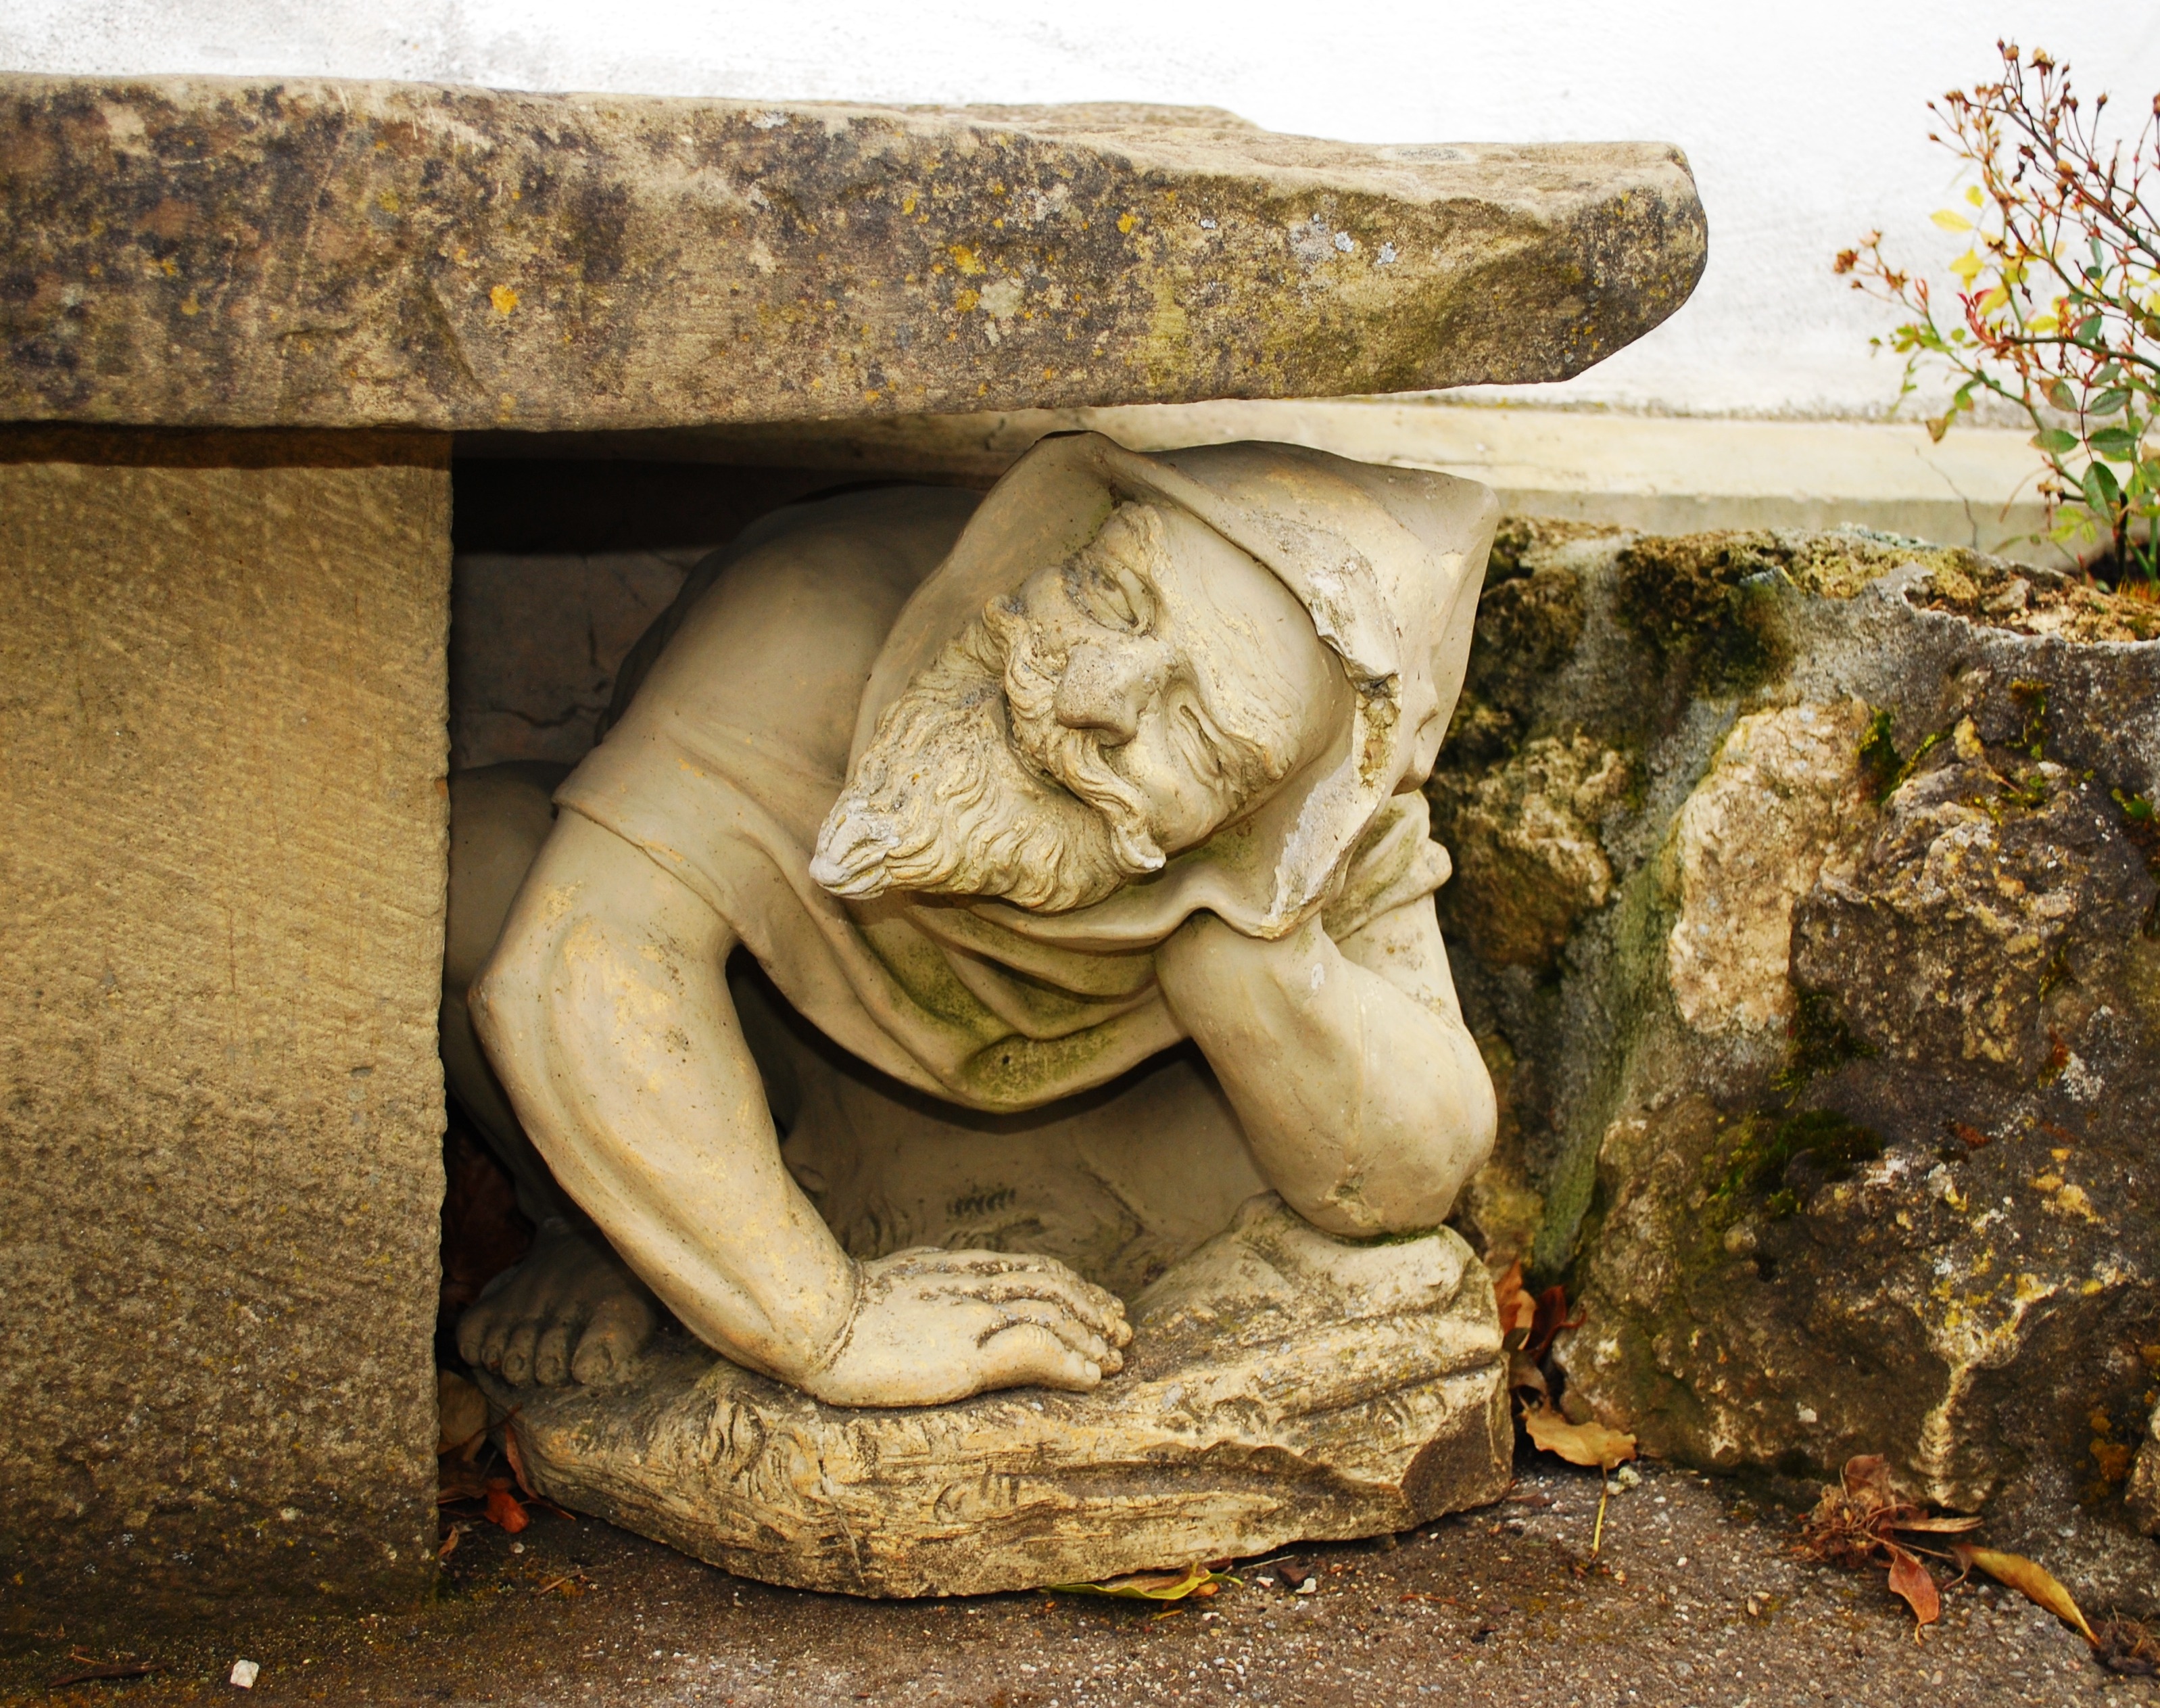
rock, wood, monument, statue, crouch, sculpture, art, temple, troll, carving, gnome, garden art, ancient history, human positions